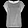
Label: Shirt